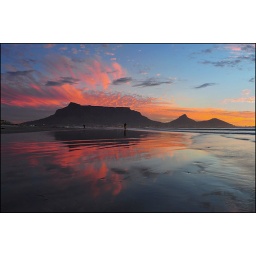
I spotted the clouds coming together so I jumped in th car to get this shot - well worth it!